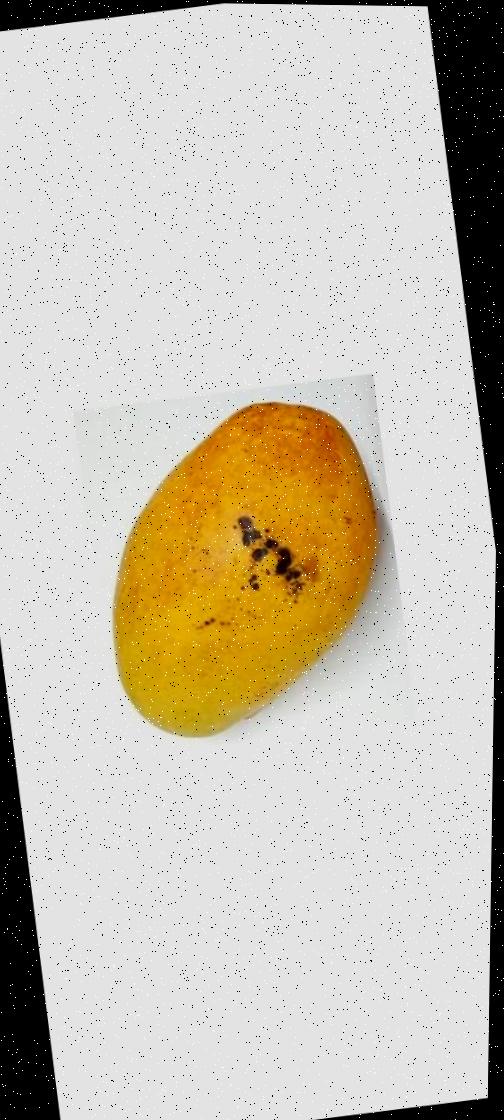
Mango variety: Bari-11